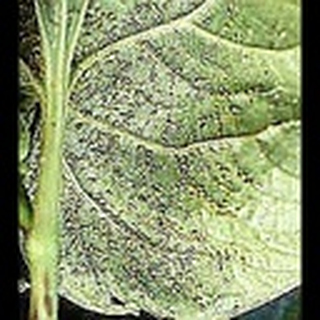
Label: cotton_aphids